Northern gannet

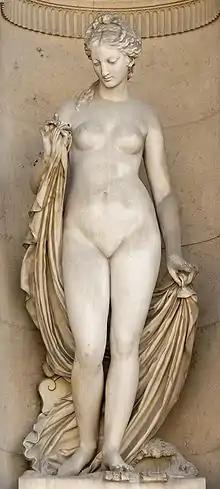
"Leucothea" by Jean Jules Allasseur (1862)

A 2004 survey counted 45 gannet breeding colonies and some 361,000 nests. The population is apparently growing between 3% and 5% a year, although this growth is concentrated in just a few colonies. Although northern gannet populations are now stable, their numbers were once greatly reduced due to loss of habitat, removal of eggs and killing of adults for their meat and feathers. In 1939, there were 22 colonies and some 83,000 nests, which means that the populations have increased fourfold since that time.